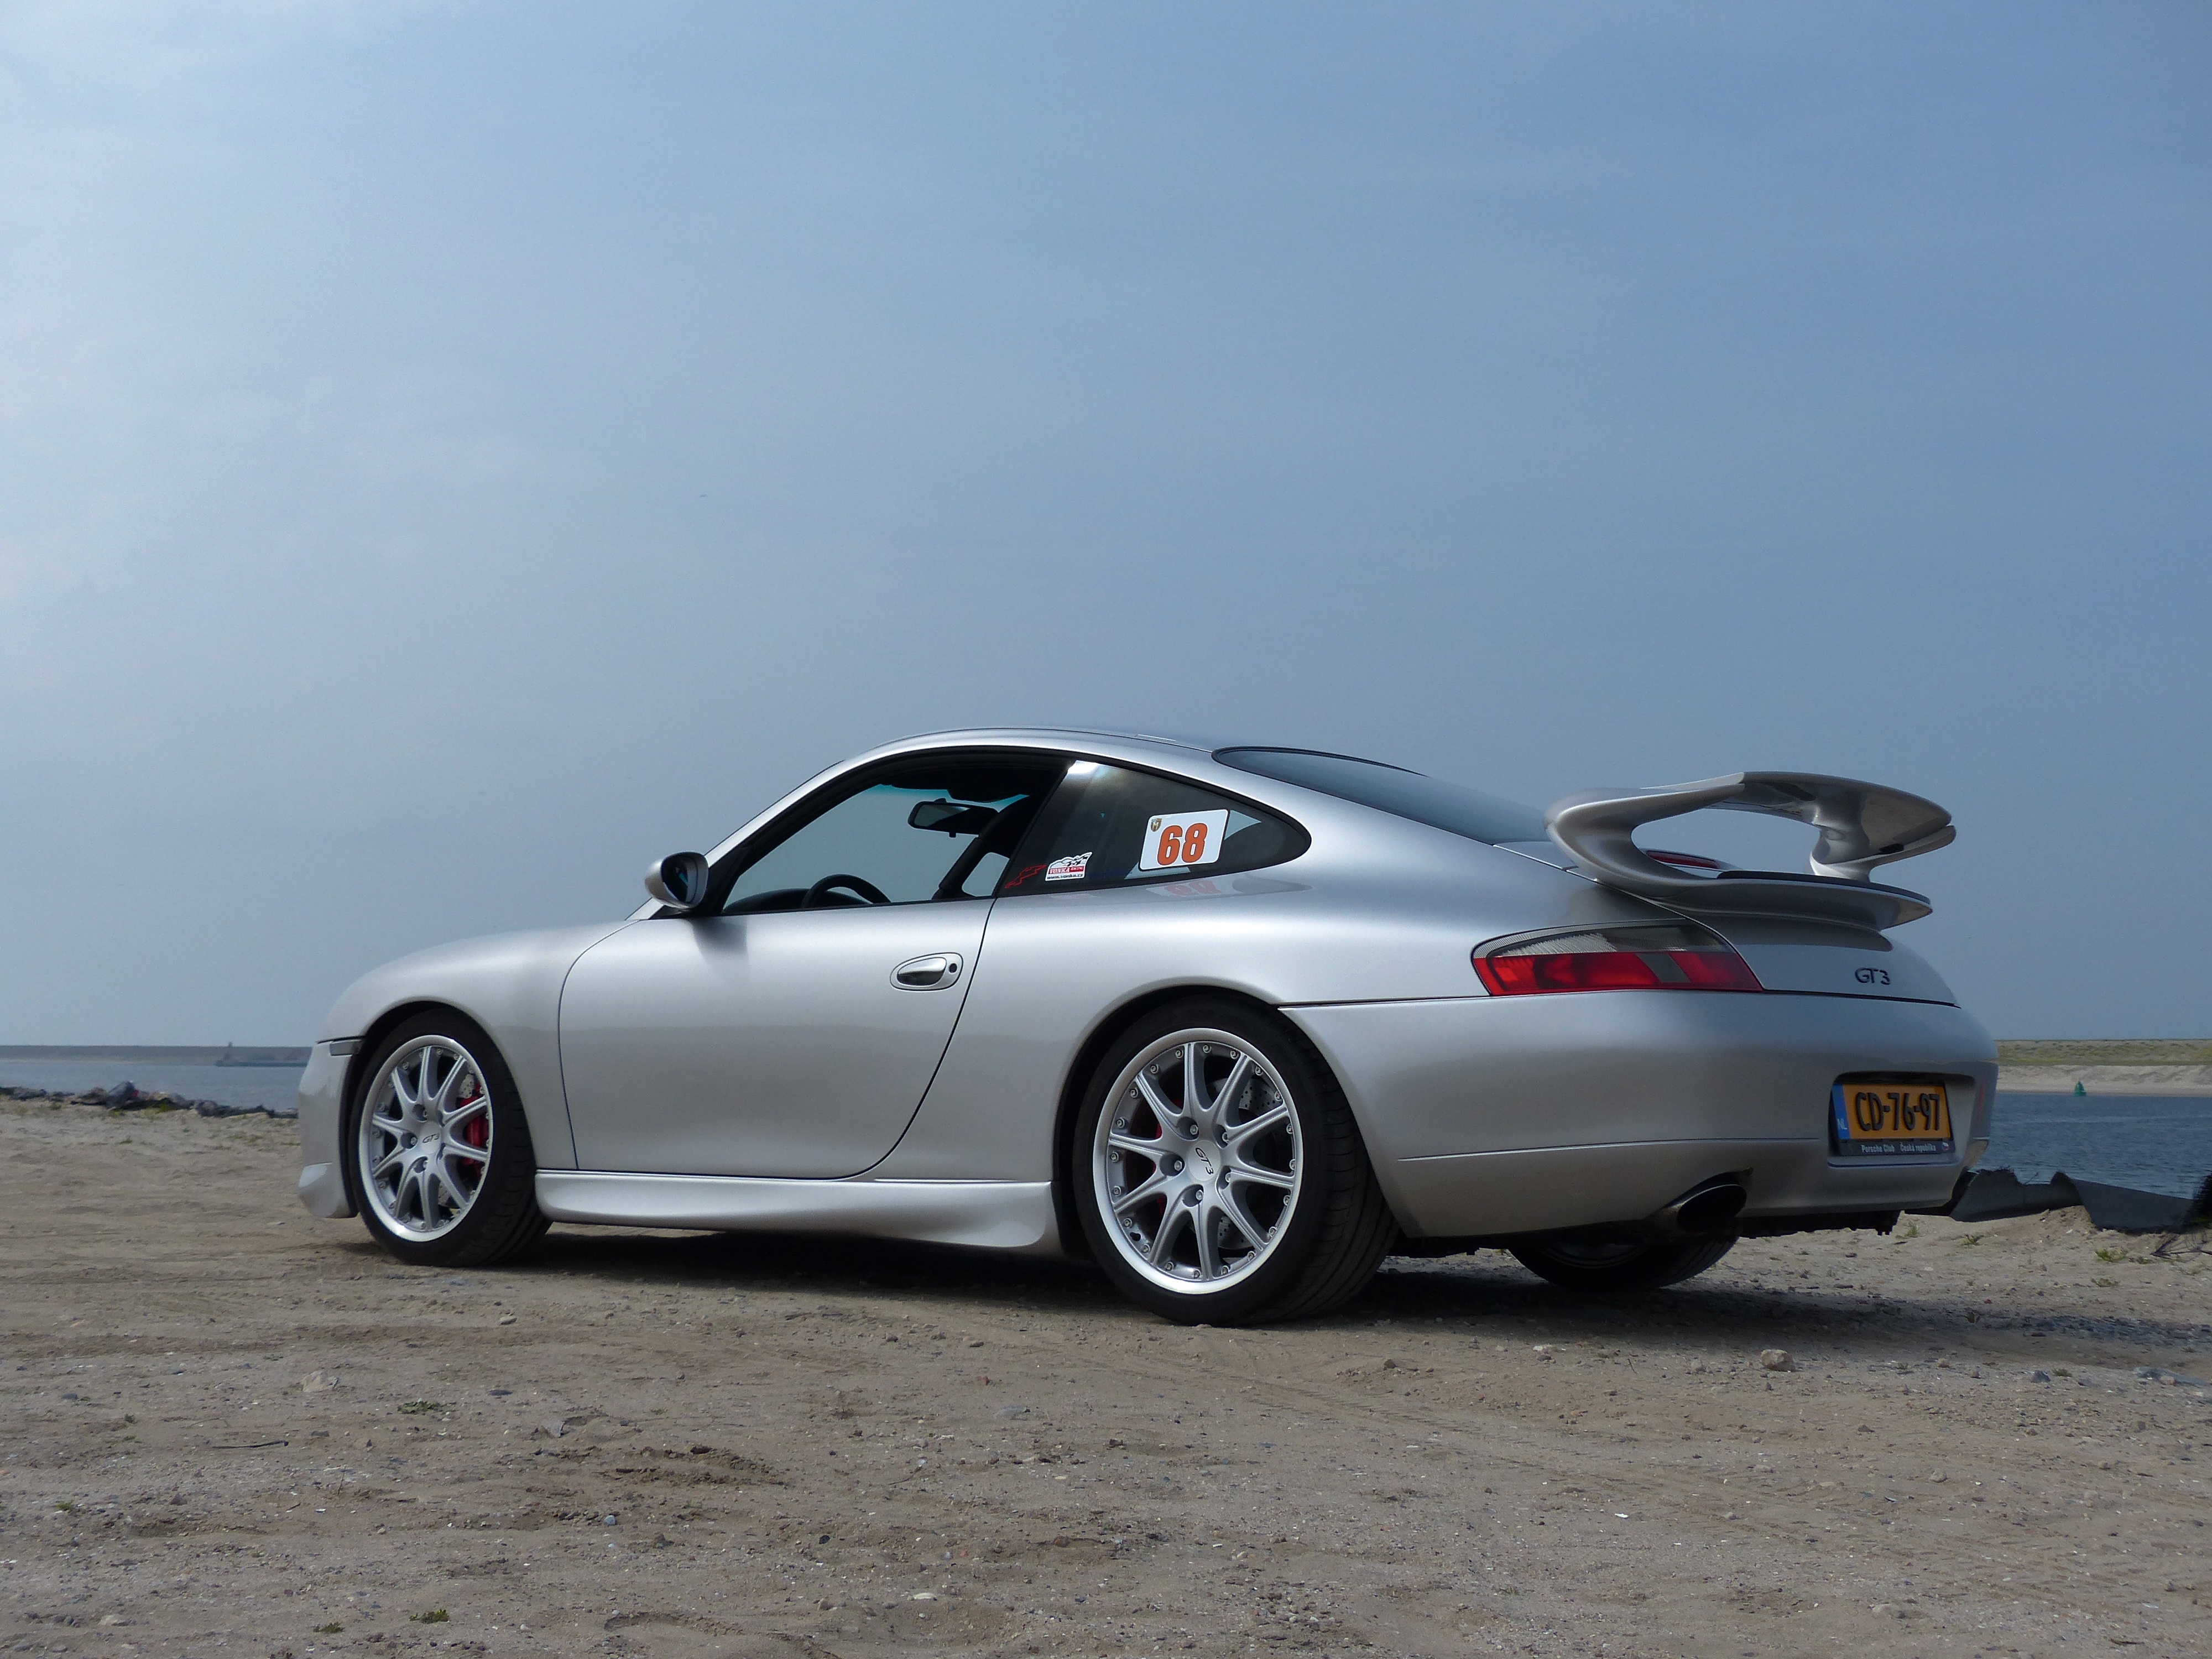
car, wheel, vehicle, sports car, bumper, supercar, holland, convertible, coupe, porsche, gt3, europort, land vehicle, automobile make, automotive exterior, automotive design, luxury vehicle, performance car, porsche 911 gt2